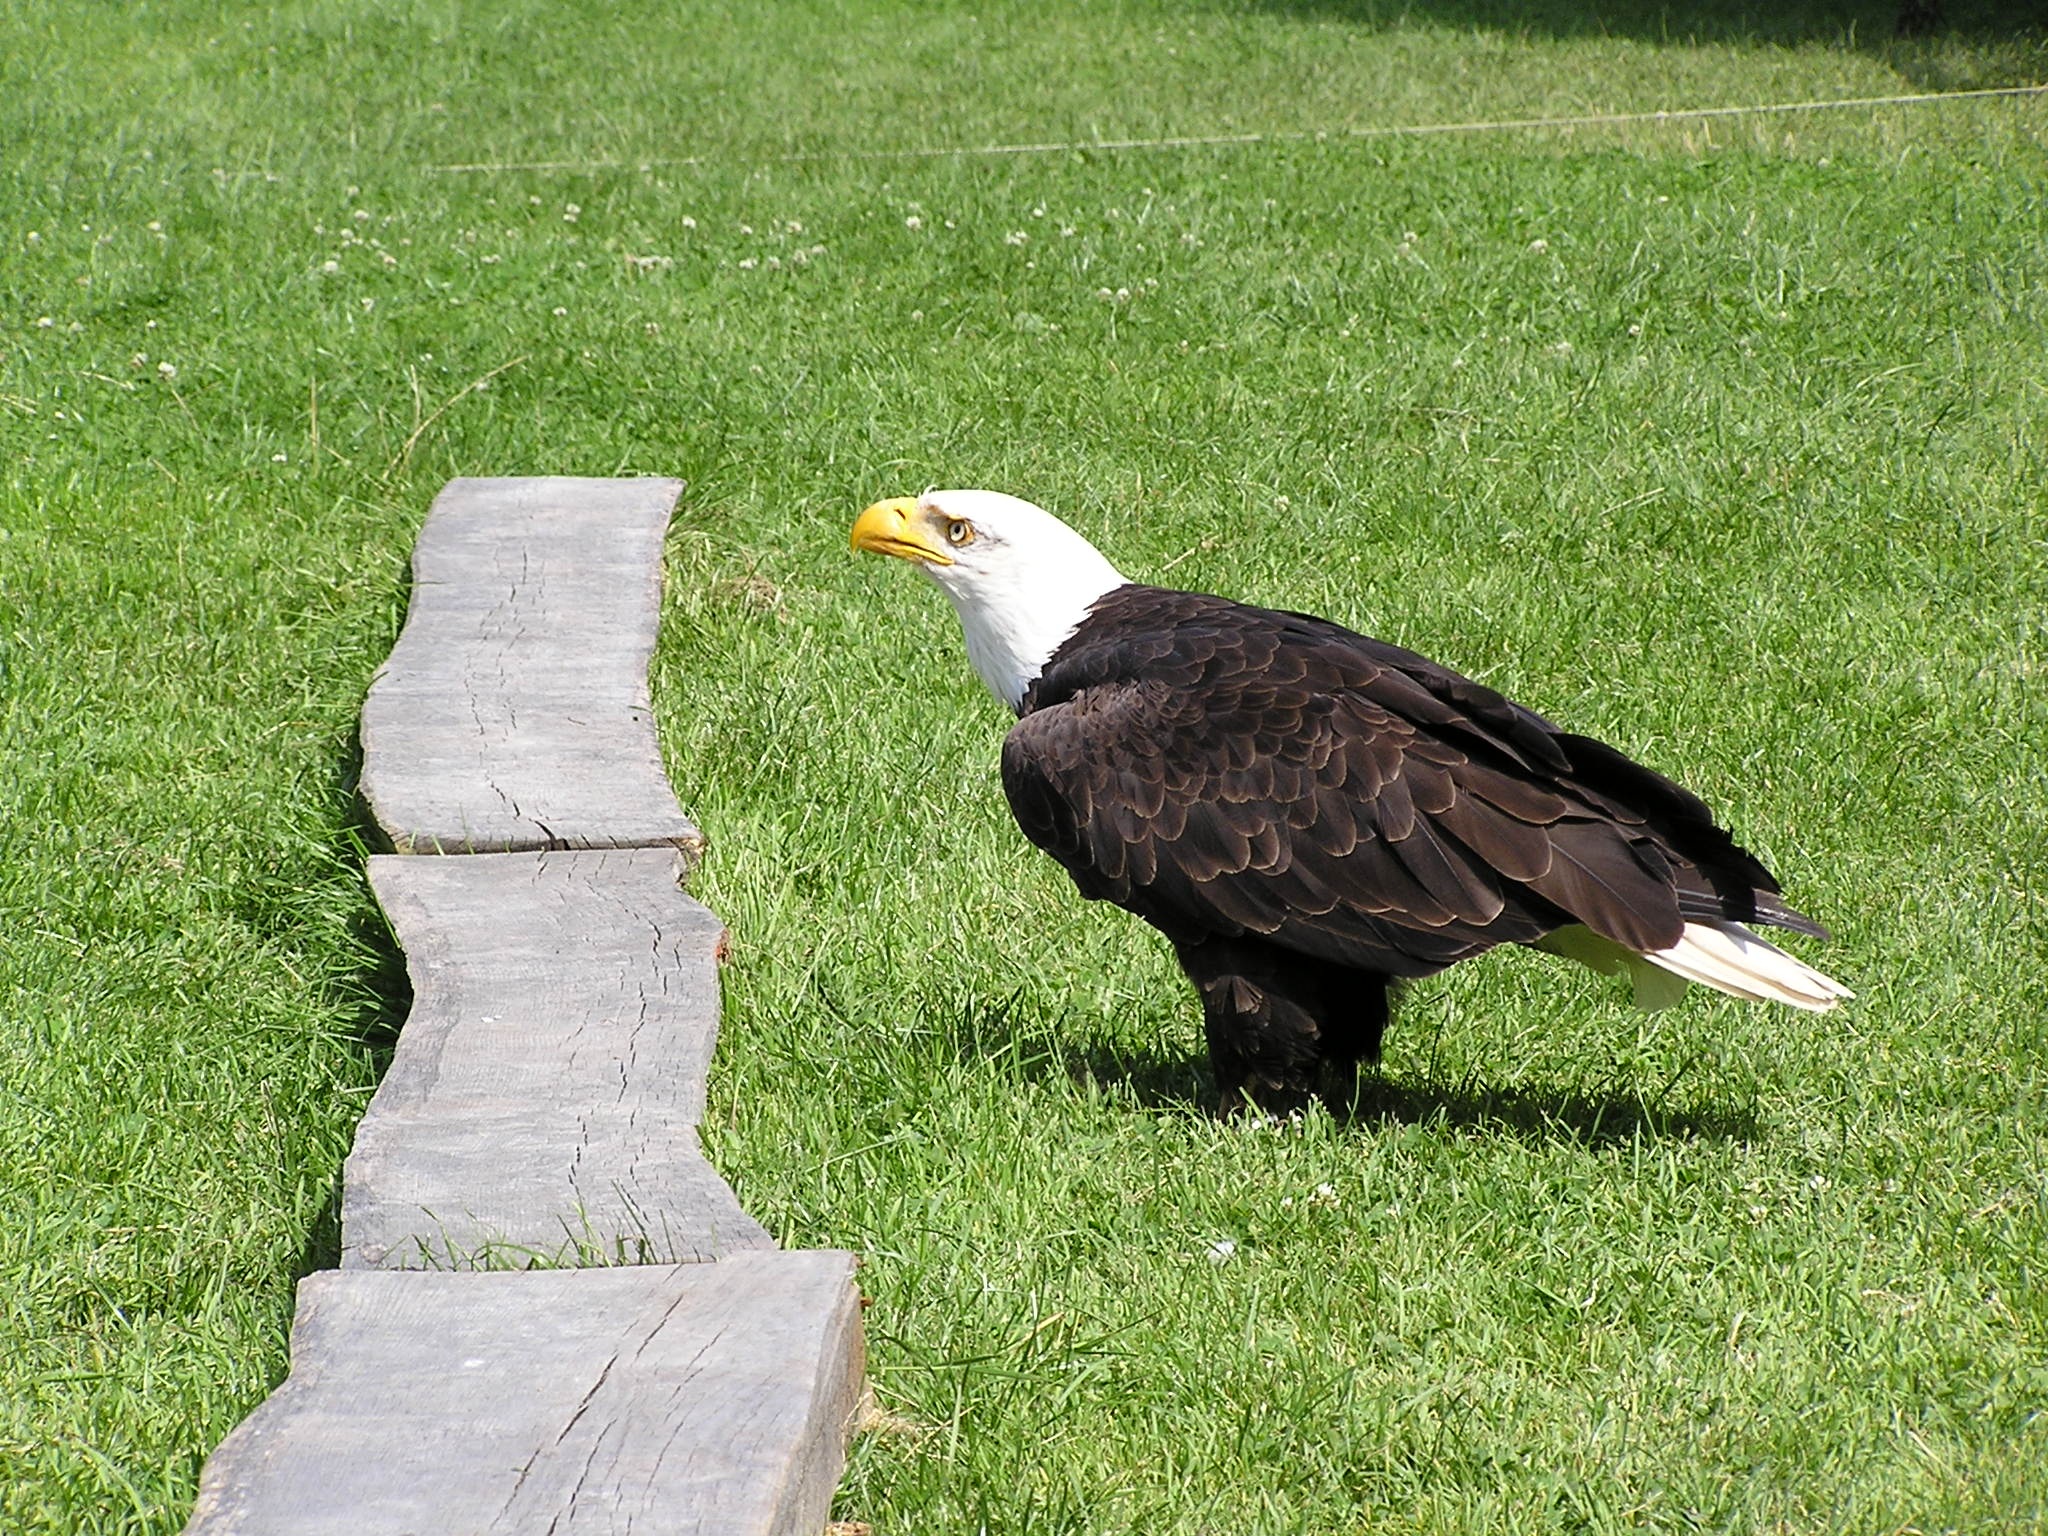
bird, wing, wildlife, beak, eagle, fauna, bird of prey, bald eagle, vertebrate, adler, white tailed eagle, bald eagles, wildlife park, poing, accipitriformes